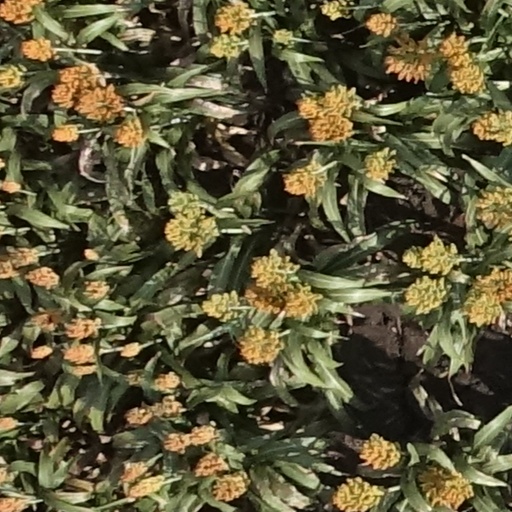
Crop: sorghum